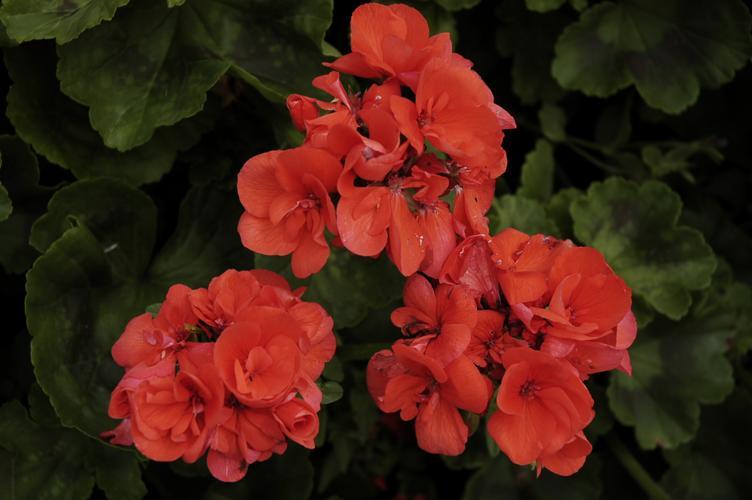
Label: geranium